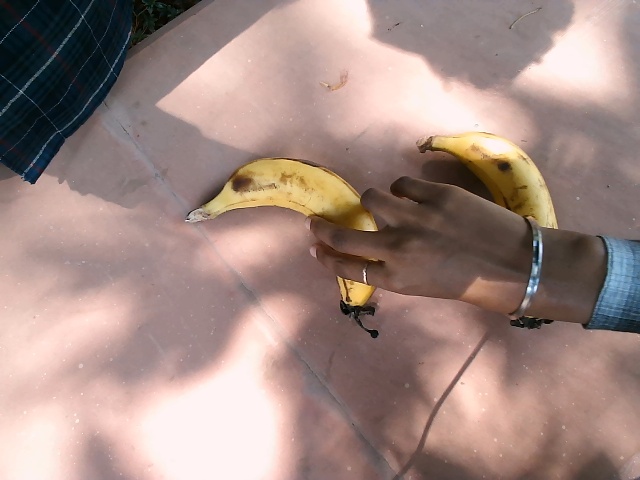
Label: Ripe_Banana